Slide (baseball)

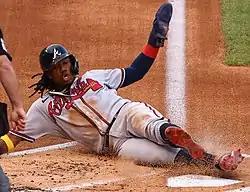
Ronald Acuna Jr. of the Atlanta Braves sliding into home plate

In baseball, a slide is the action of a player, acting as a baserunner, who drops his body to the ground once he is very close to the base he is approaching and slides along the ground to reach the base. Sliding is widely considered to be an essential component of baserunning in both baseball and softball.